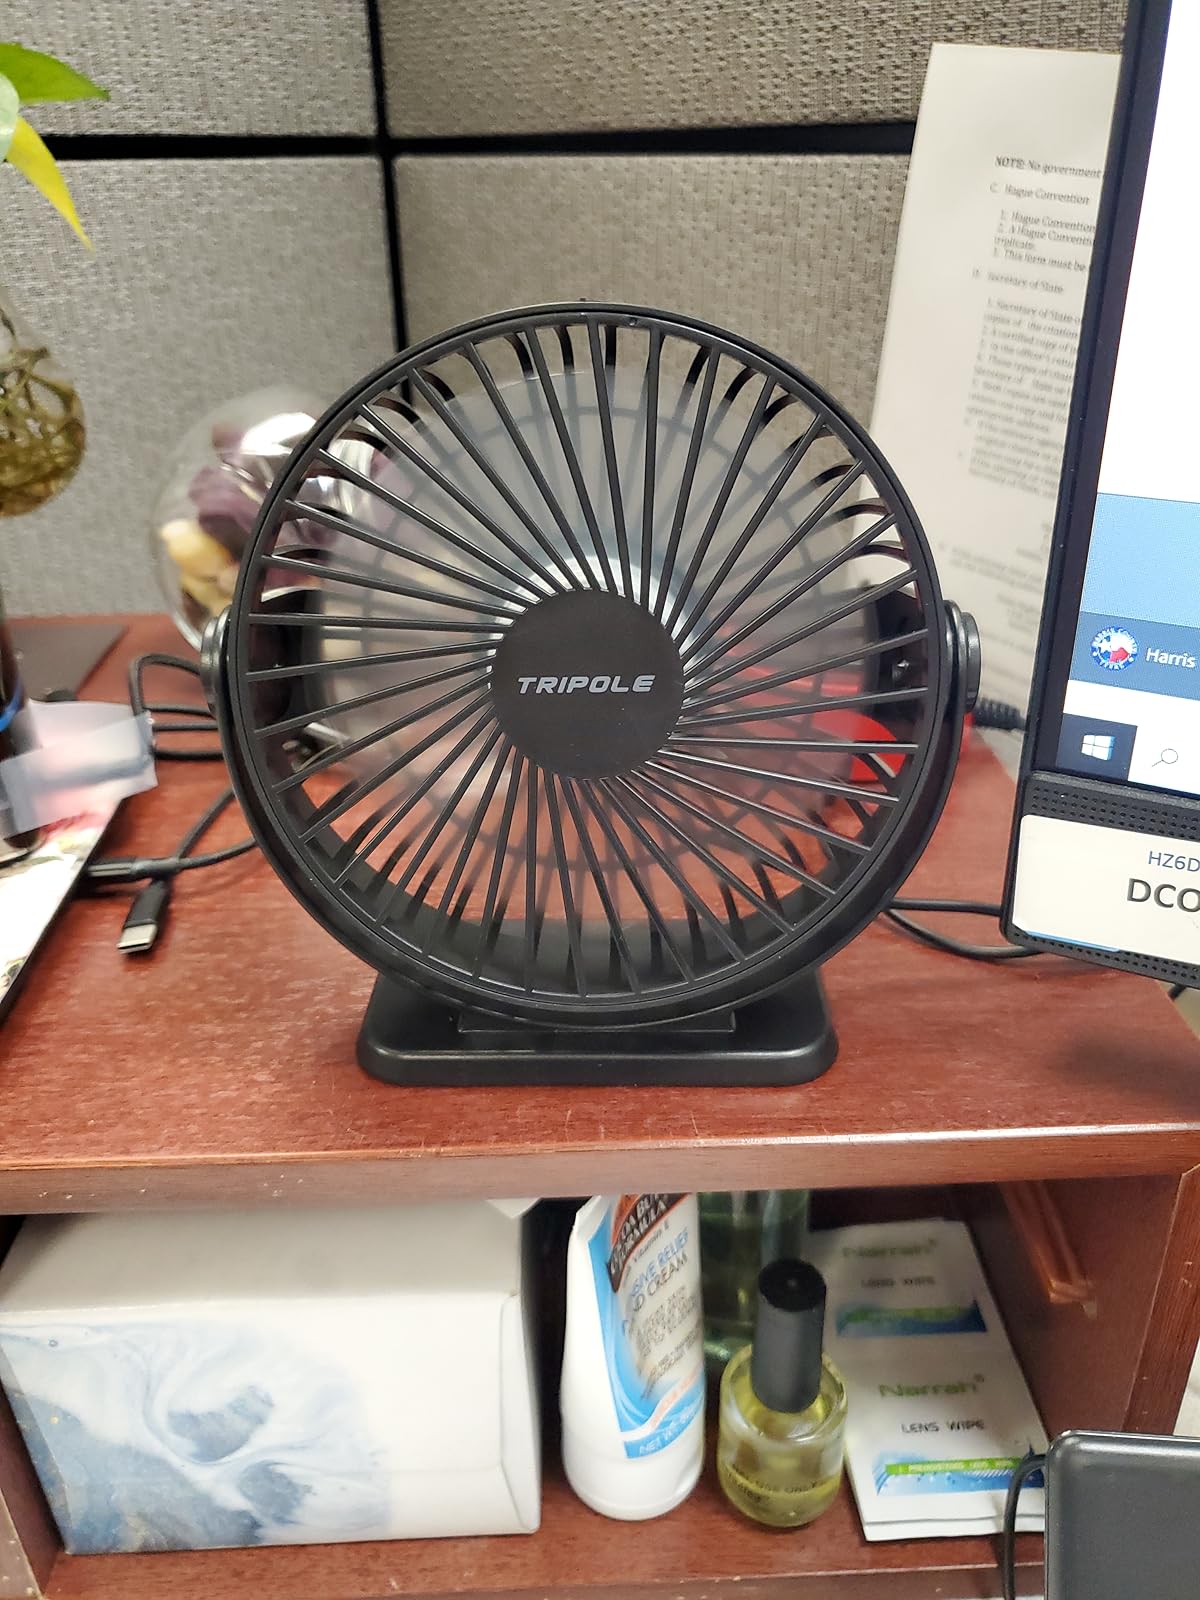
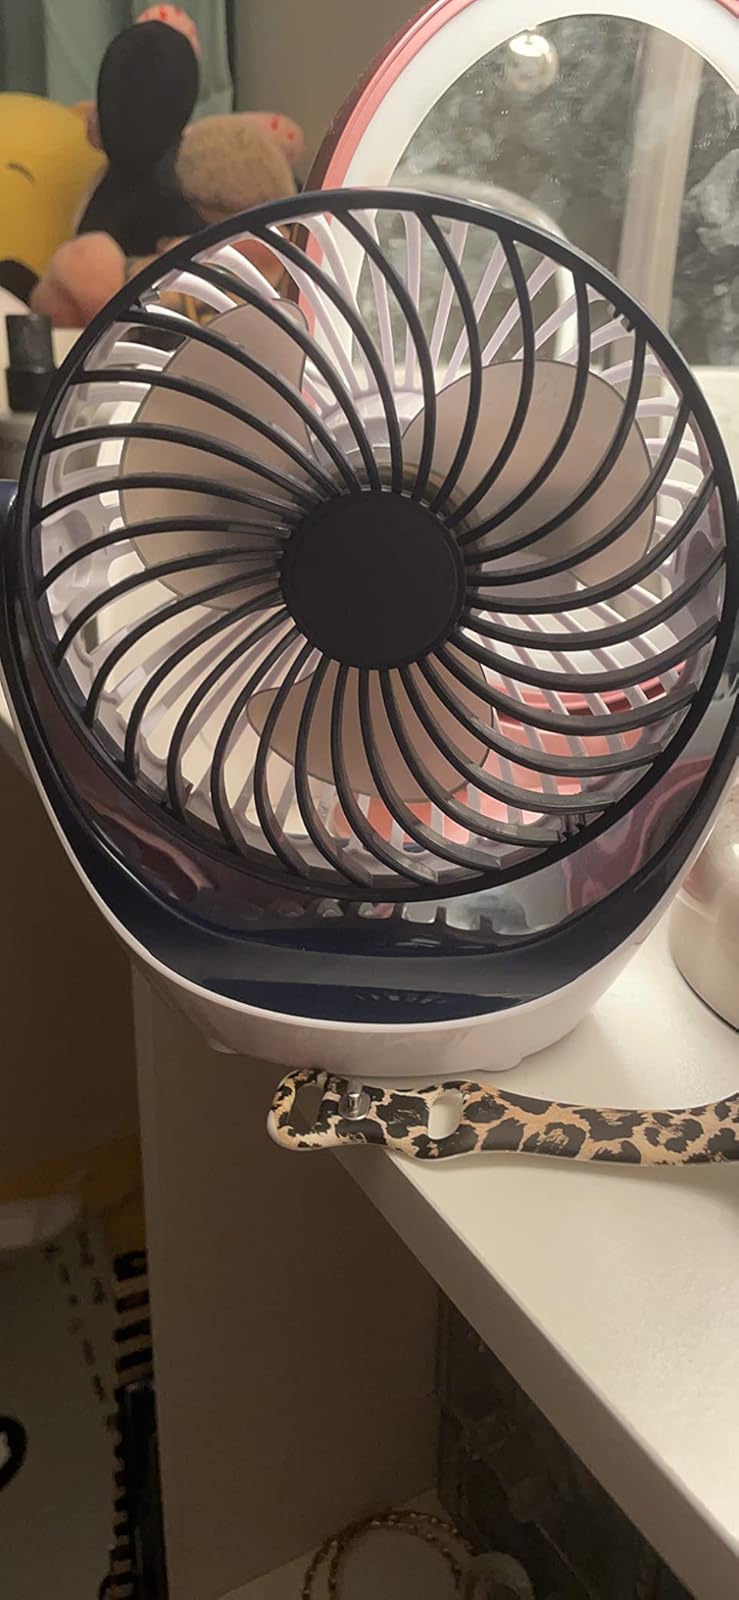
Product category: fan
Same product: no